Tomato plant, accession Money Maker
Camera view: vertical (180 deg); turntable rotation: 30 degrees
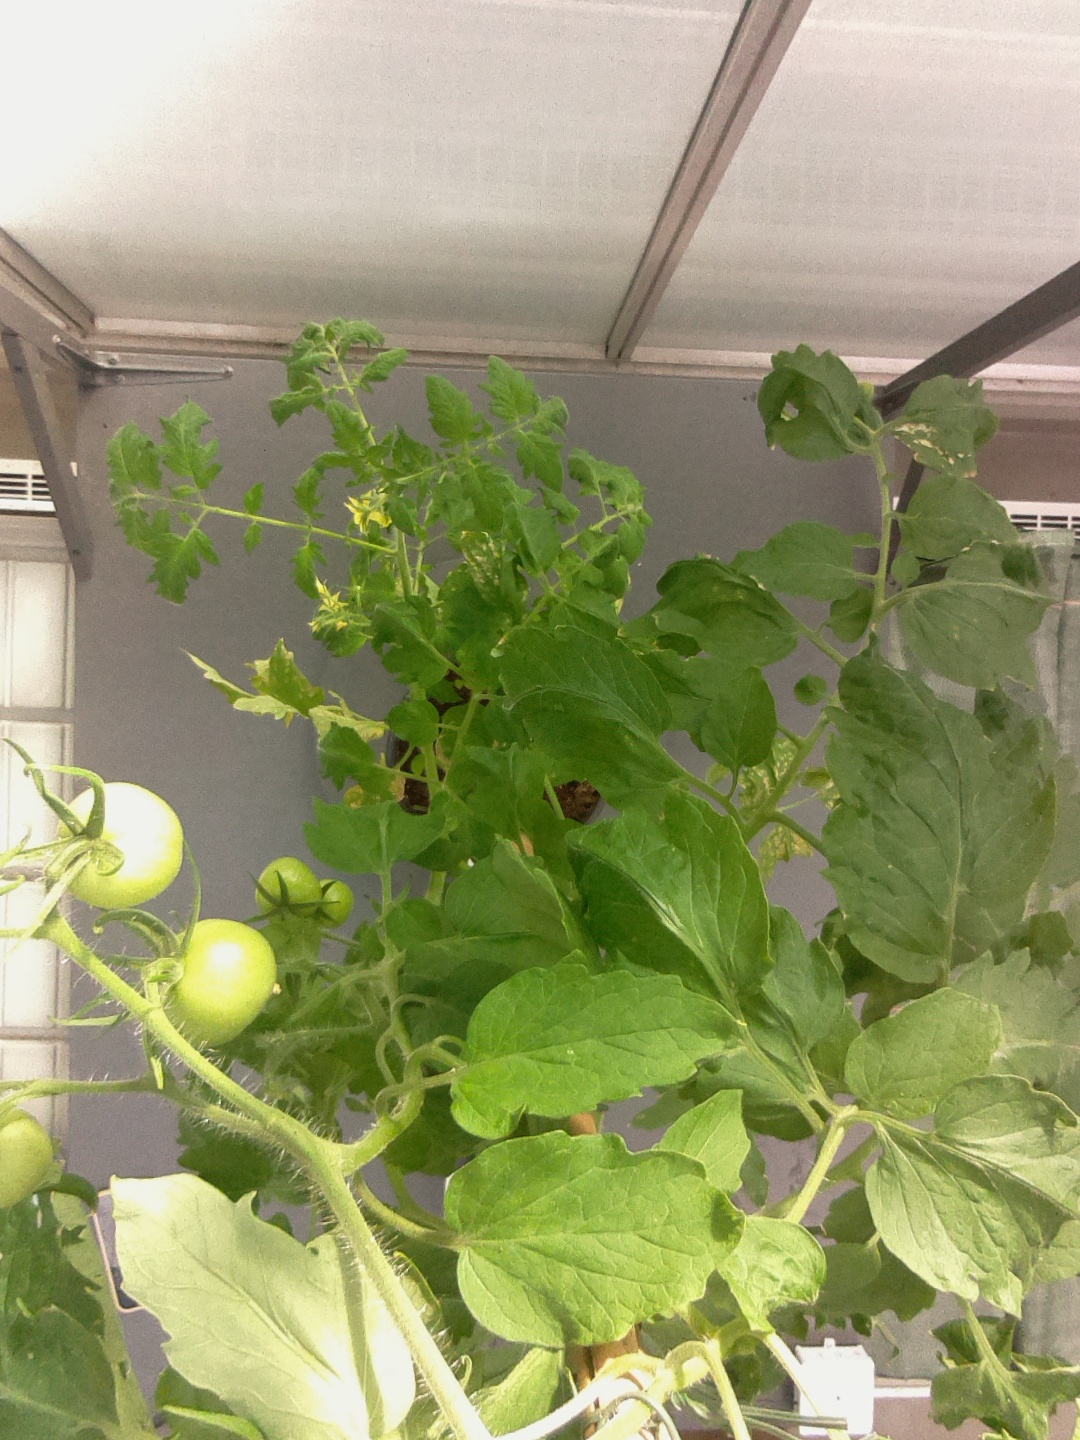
BBCH growth stage 72: 20%-30% of final fruit size